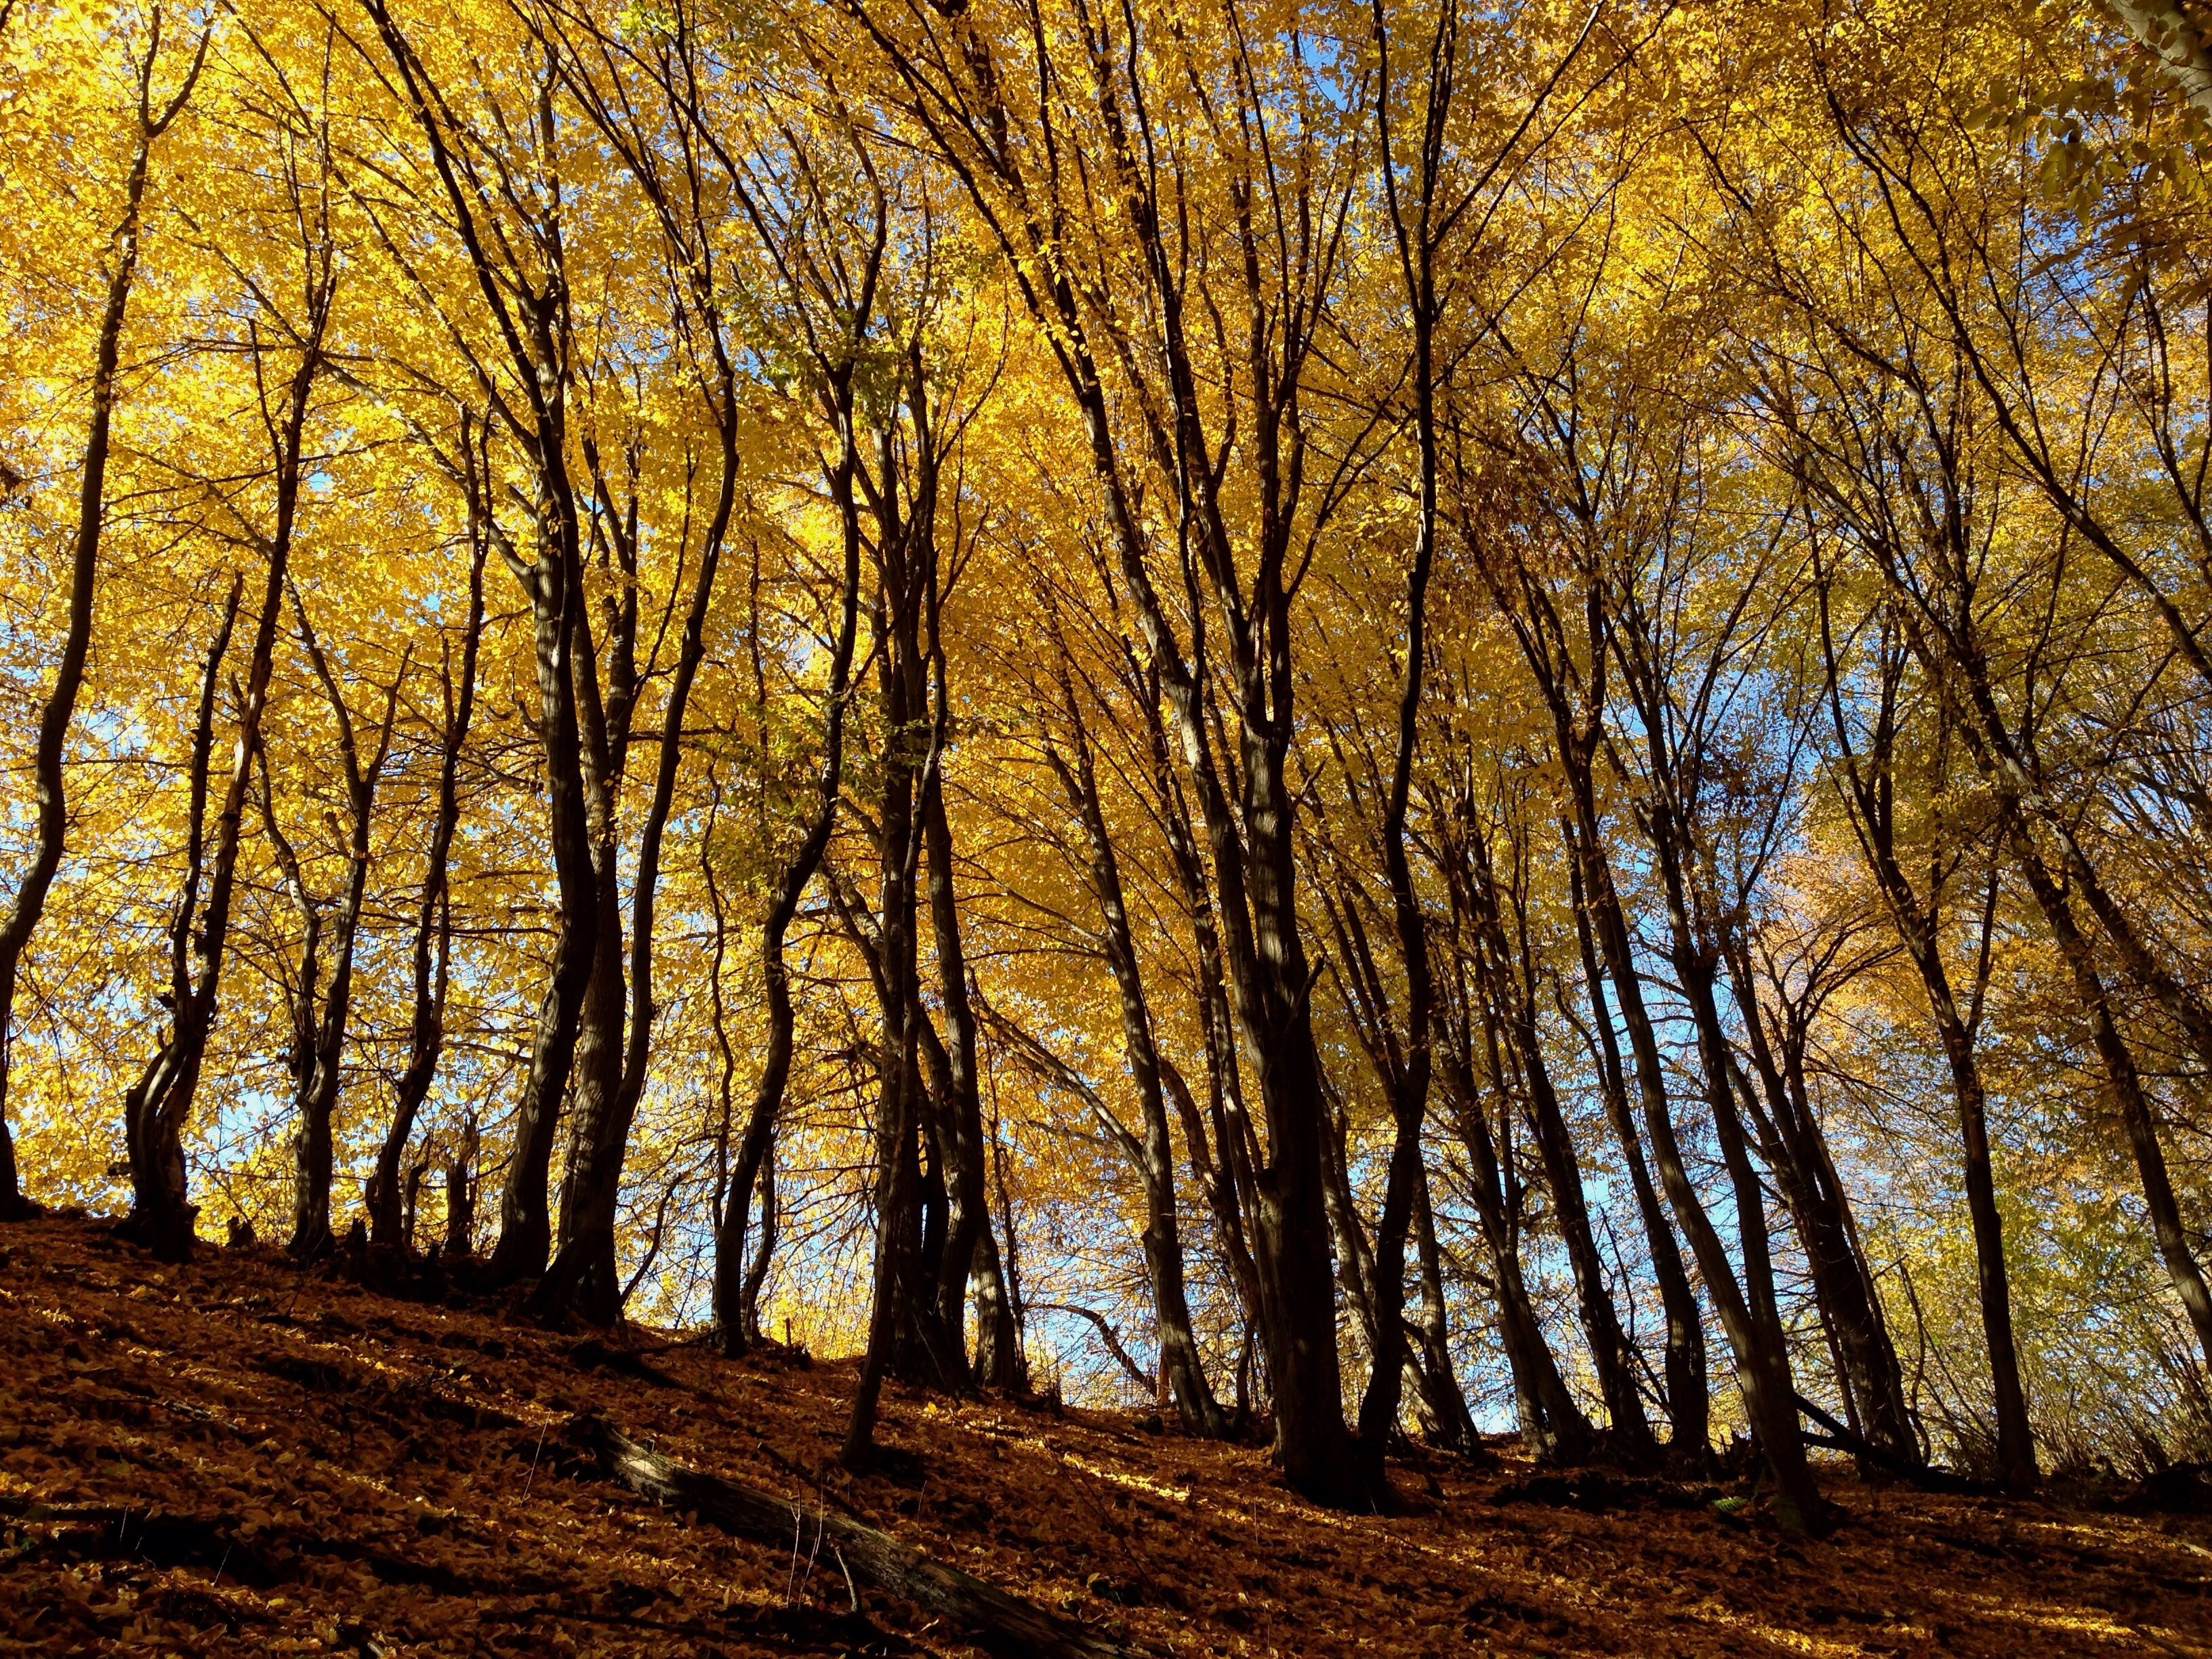
tree, nature, forest, branch, plant, sunlight, leaf, foliage, autumn, season, deciduous, grove, woodland, habitat, ecosystem, natural environment, woody plant, temperate broadleaf and mixed forest